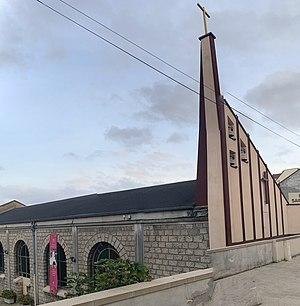
Église Sainte-Thérèse de Fontenay-sous-Bois.
L'église Sainte-Thérèse est une église catholique située avenue Victor-Hugo à Fontenay-sous-Bois, en France. Elle dépend du diocèse de Créteil.